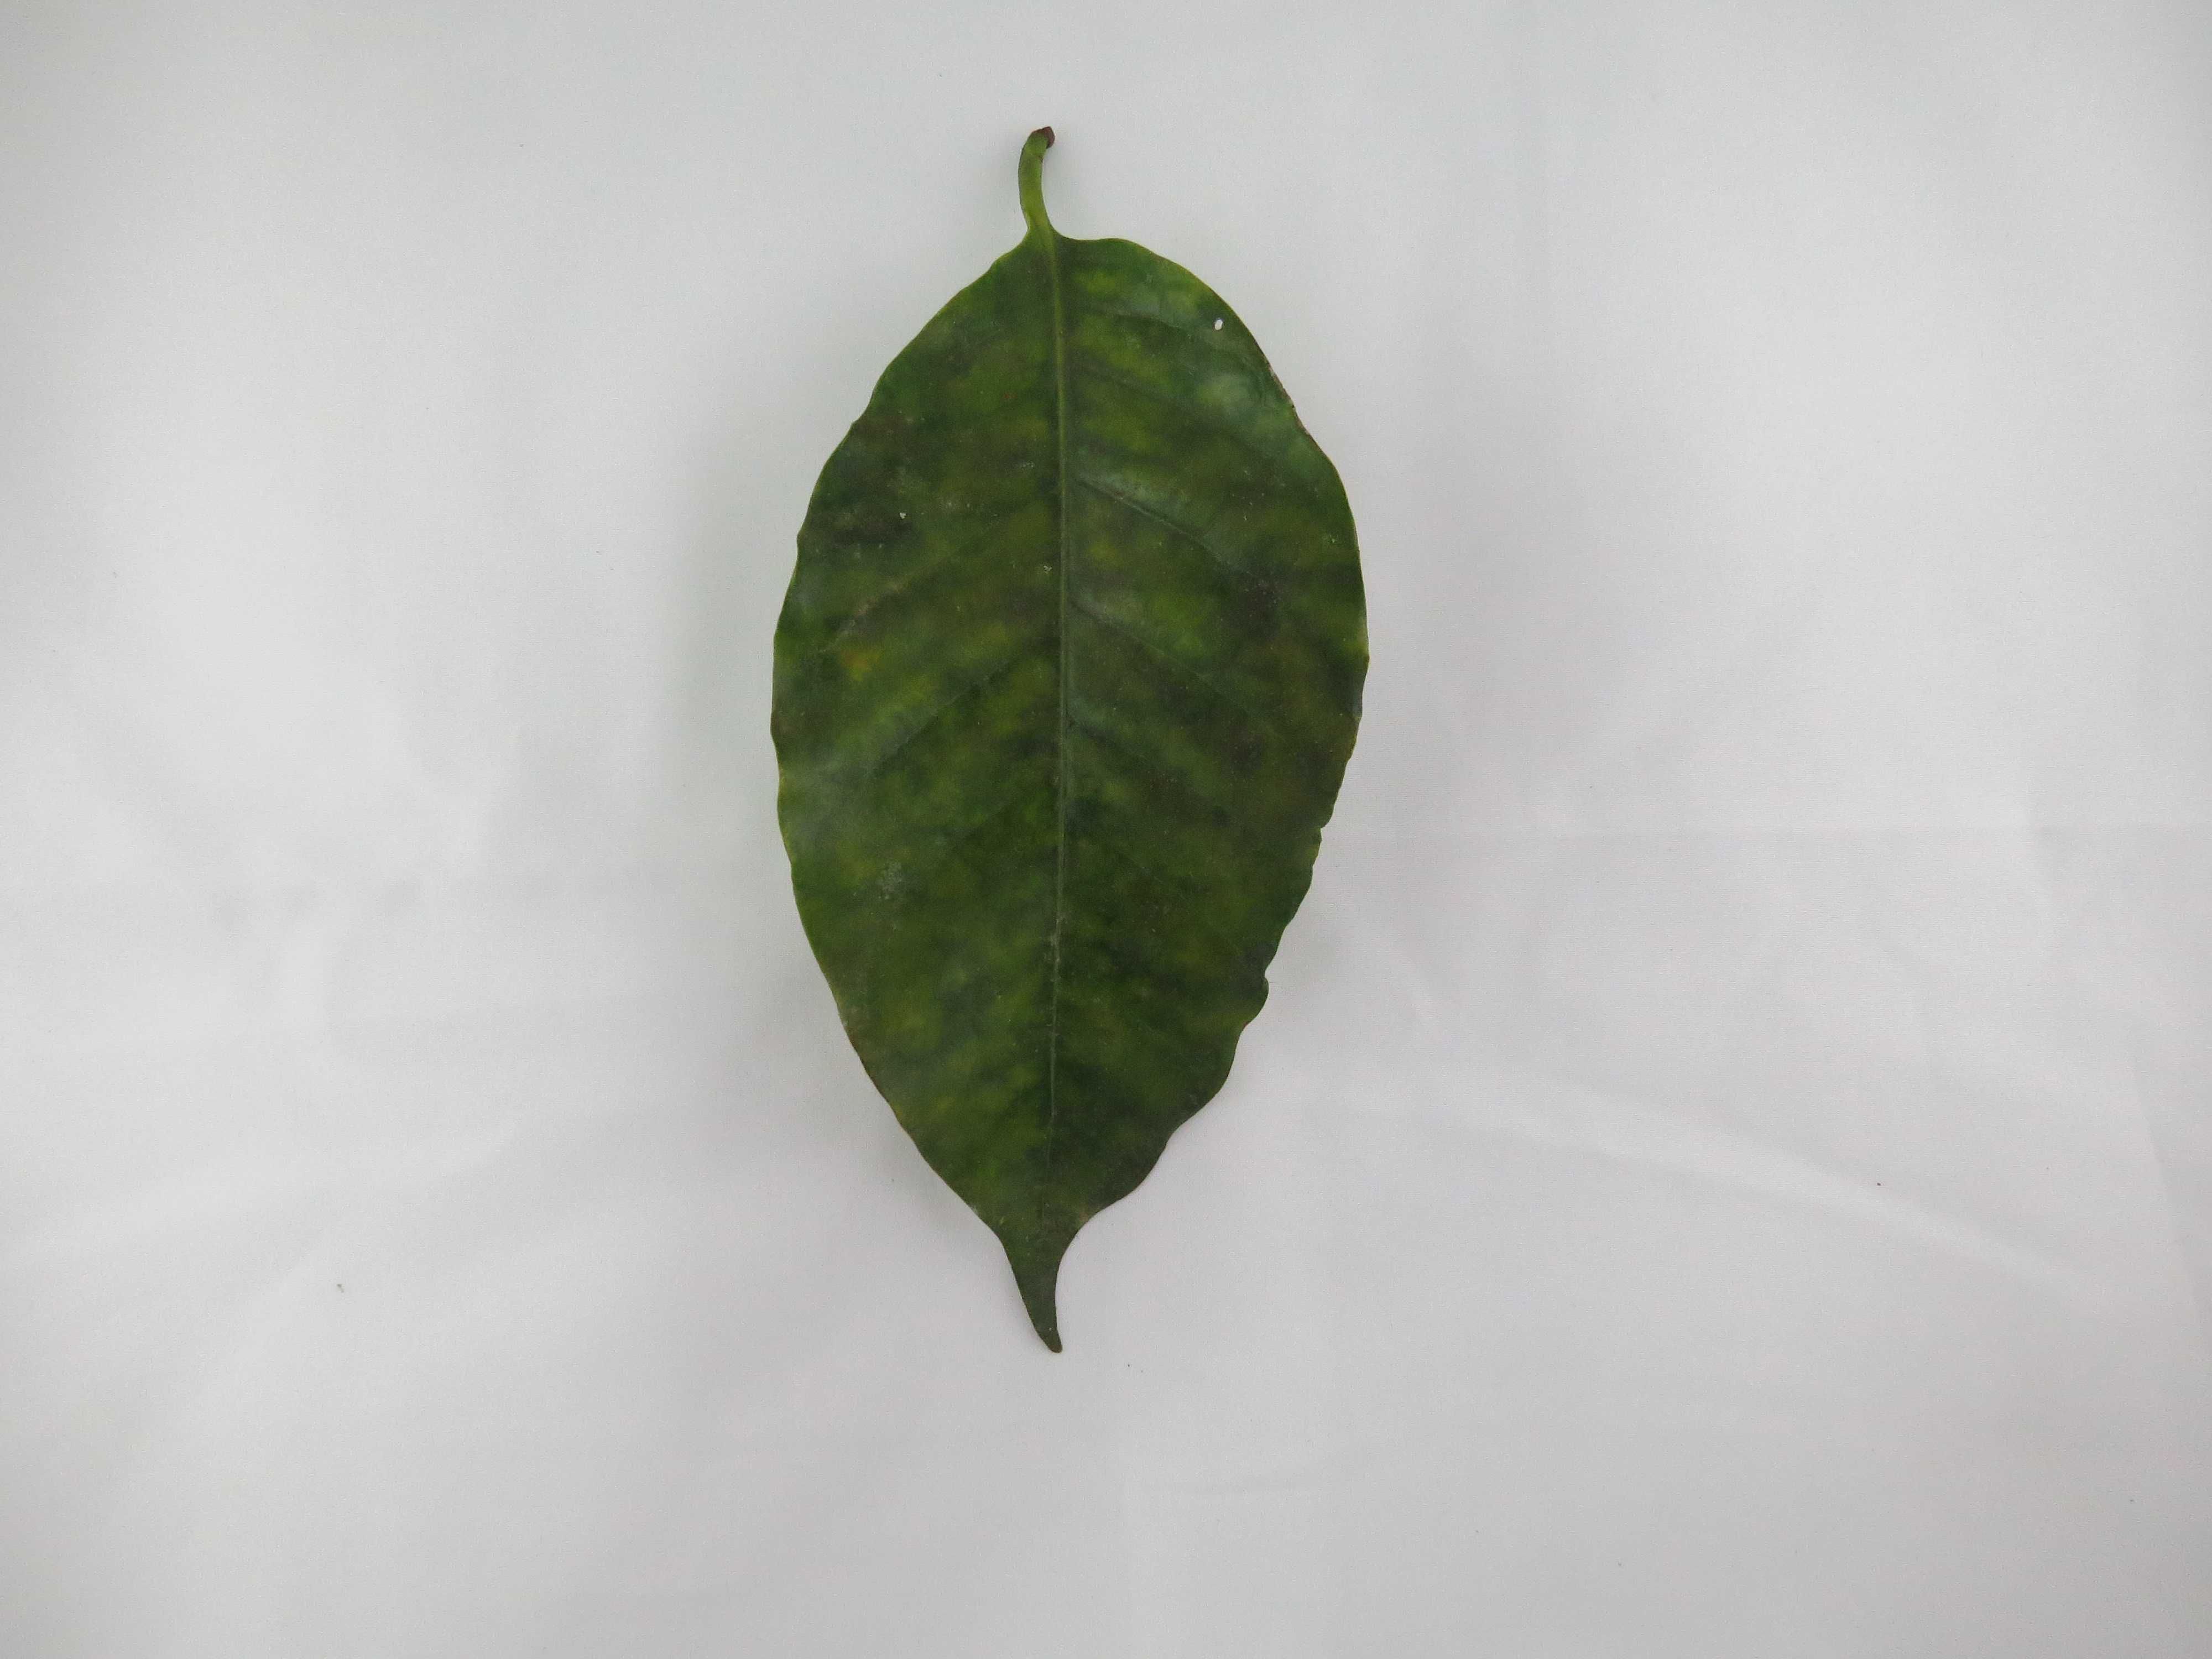
Label: magnesium-Mg